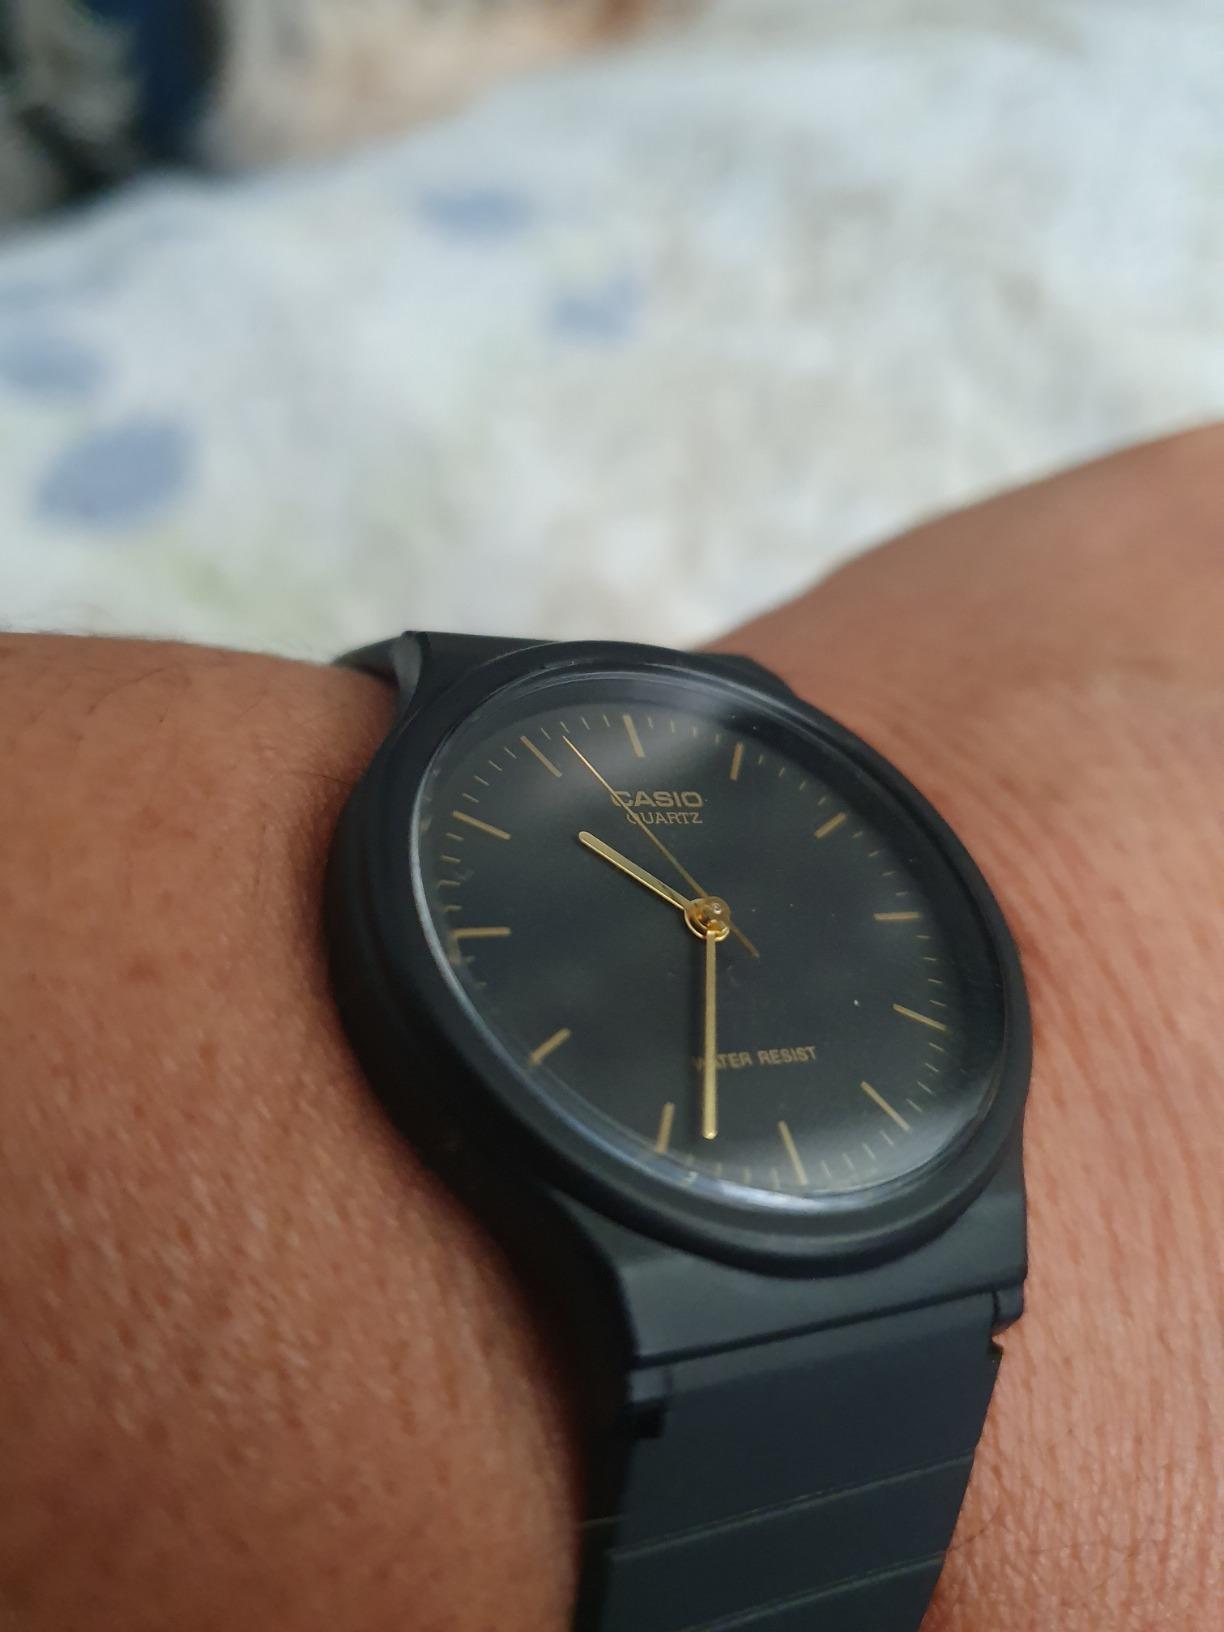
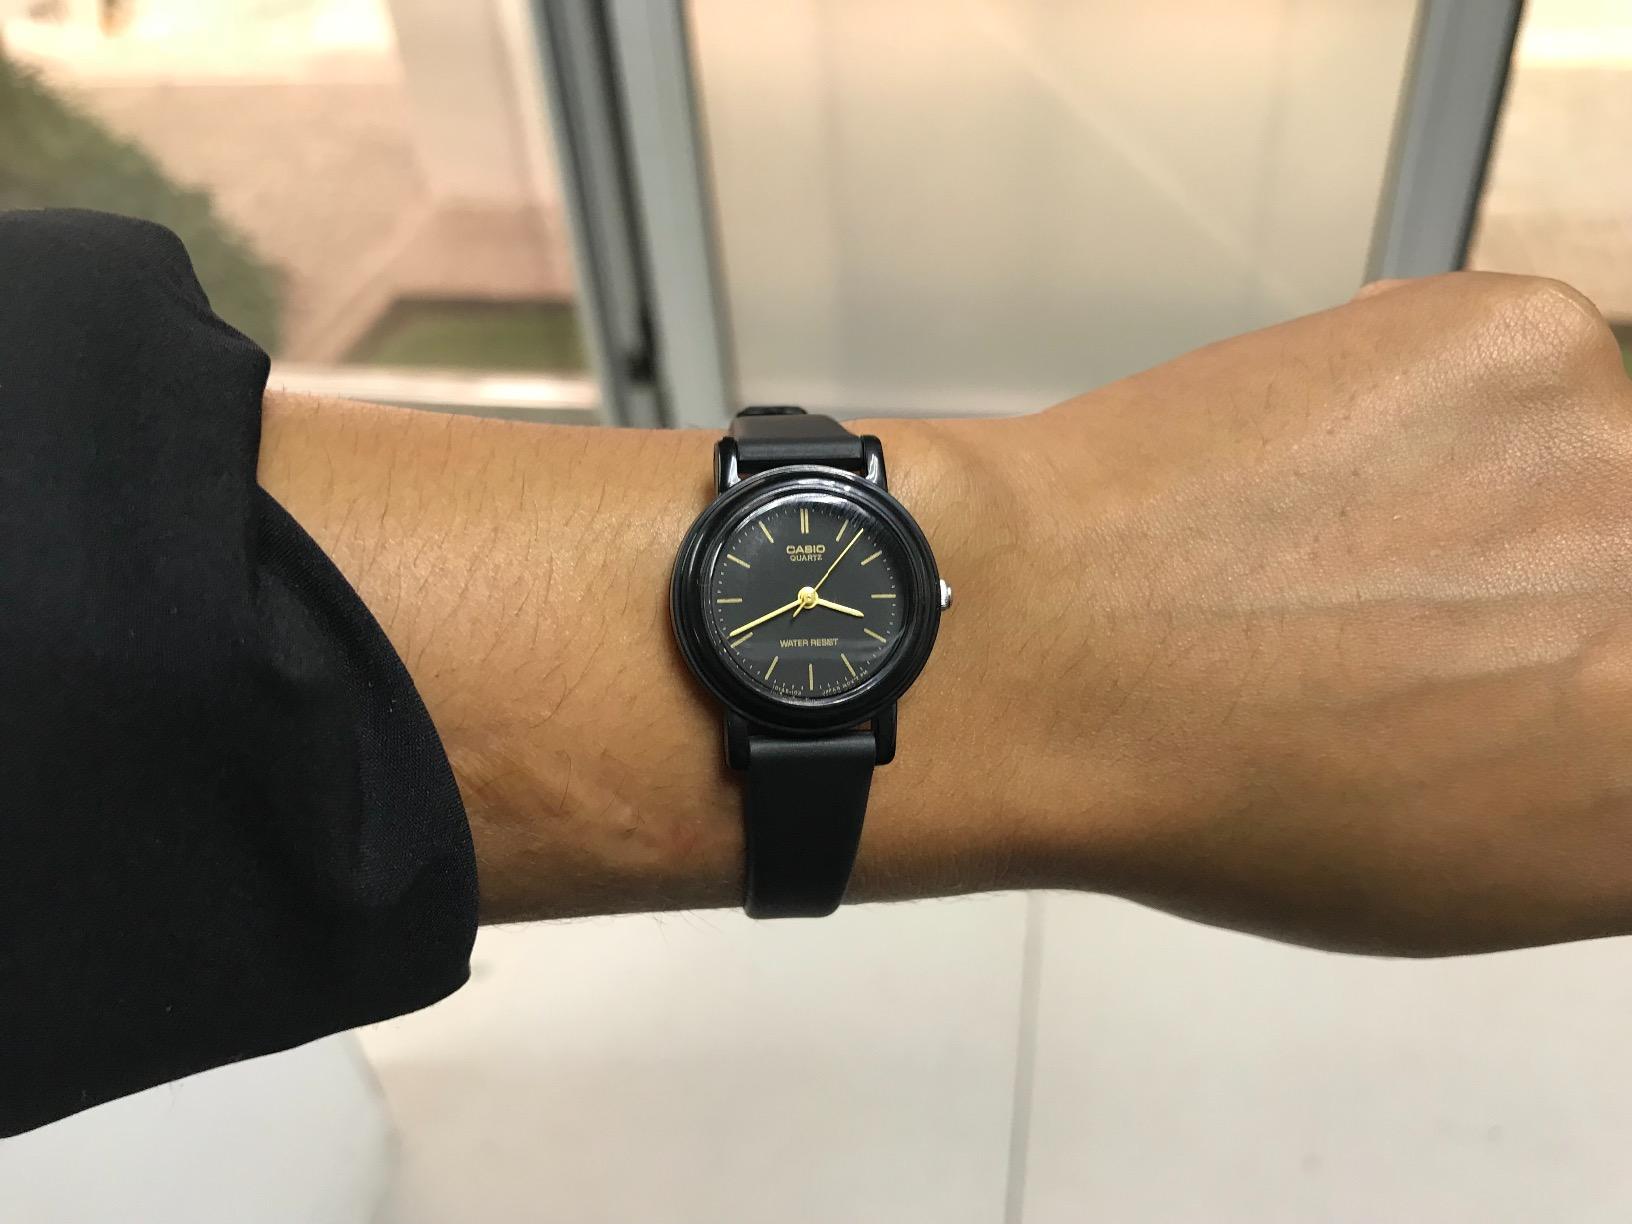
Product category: accessories_watch
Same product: no